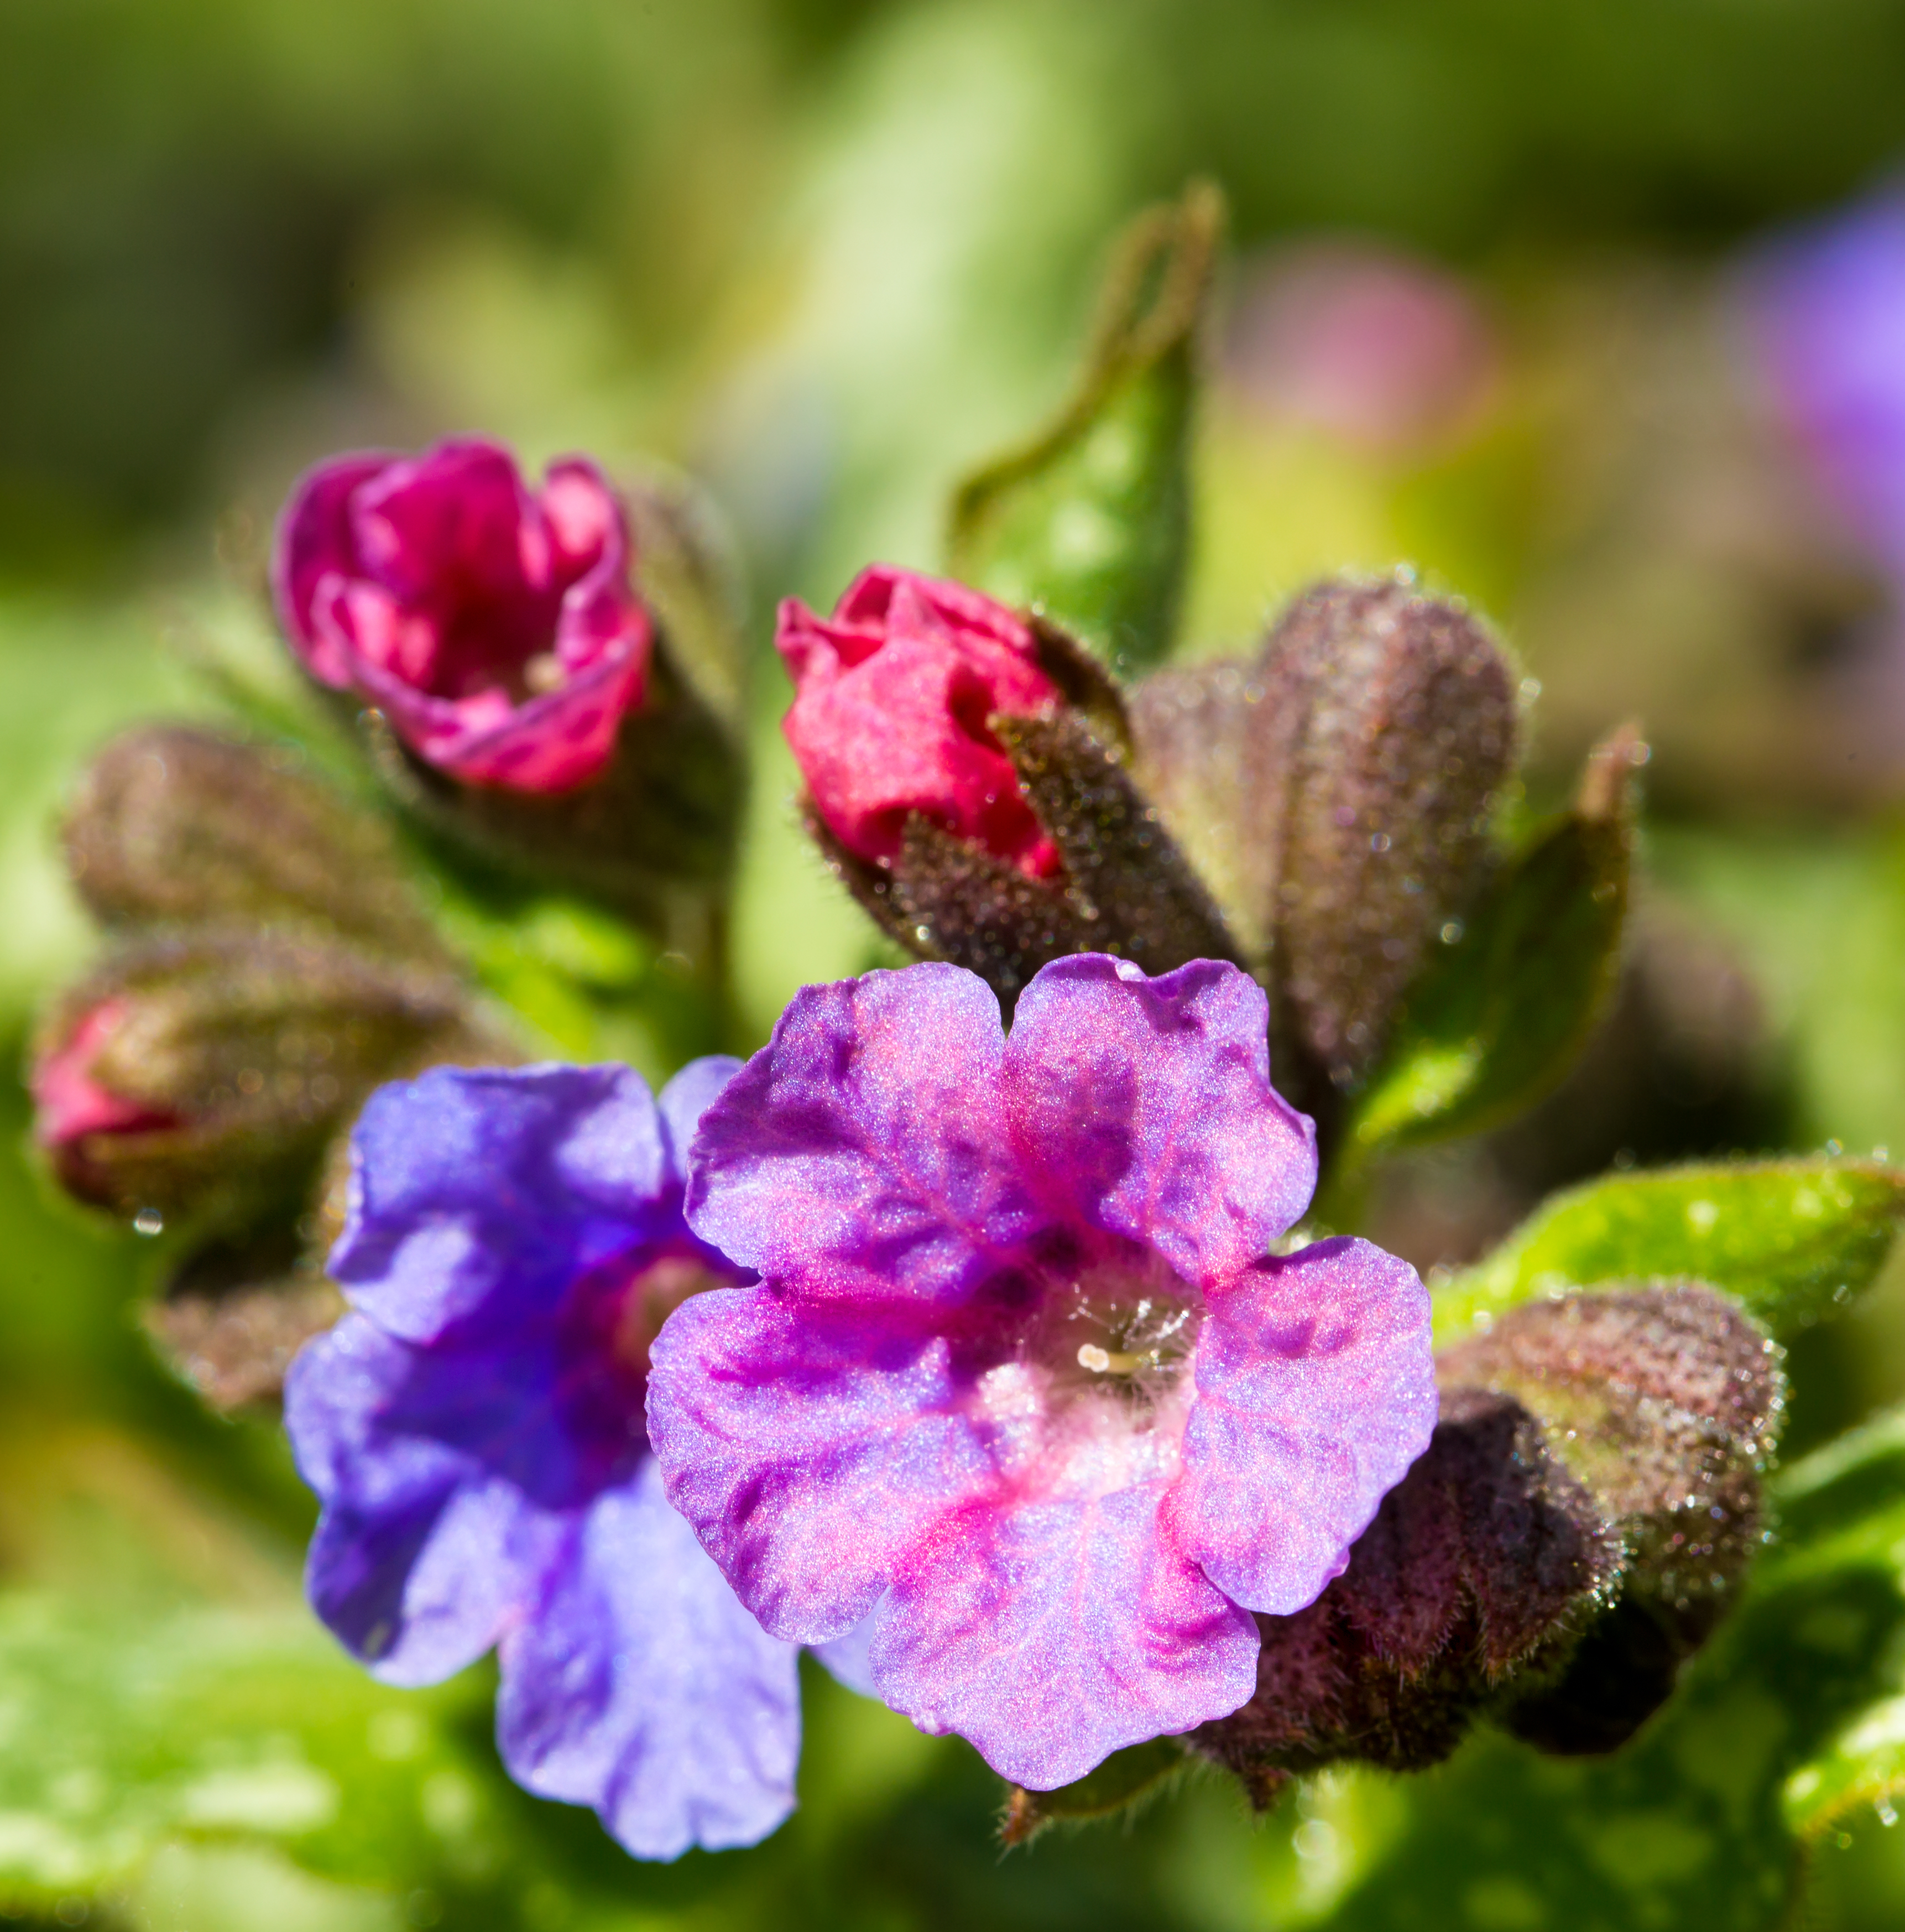
nature, blossom, bokeh, plant, flower, purple, petal, macro, backyard, botany, pink, flora, wildflower, shrub, macro photography, flowering plant, annual plant, land plant, violet family